Hope, Kansas

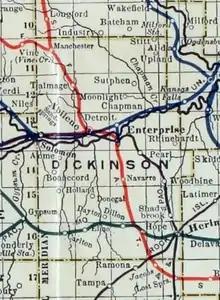
1915 Railroad Map of Dickinson County

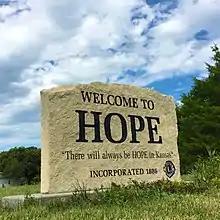
Limestone welcome banner in Hope (2017)

For many millennia, the Great Plains of North America was inhabited by nomadic Native Americans. From the 16th century to 18th century, the Kingdom of France claimed ownership of large parts of North America. In 1762, after the French and Indian War, France secretly ceded New France to Spain, per the Treaty of Fontainebleau.